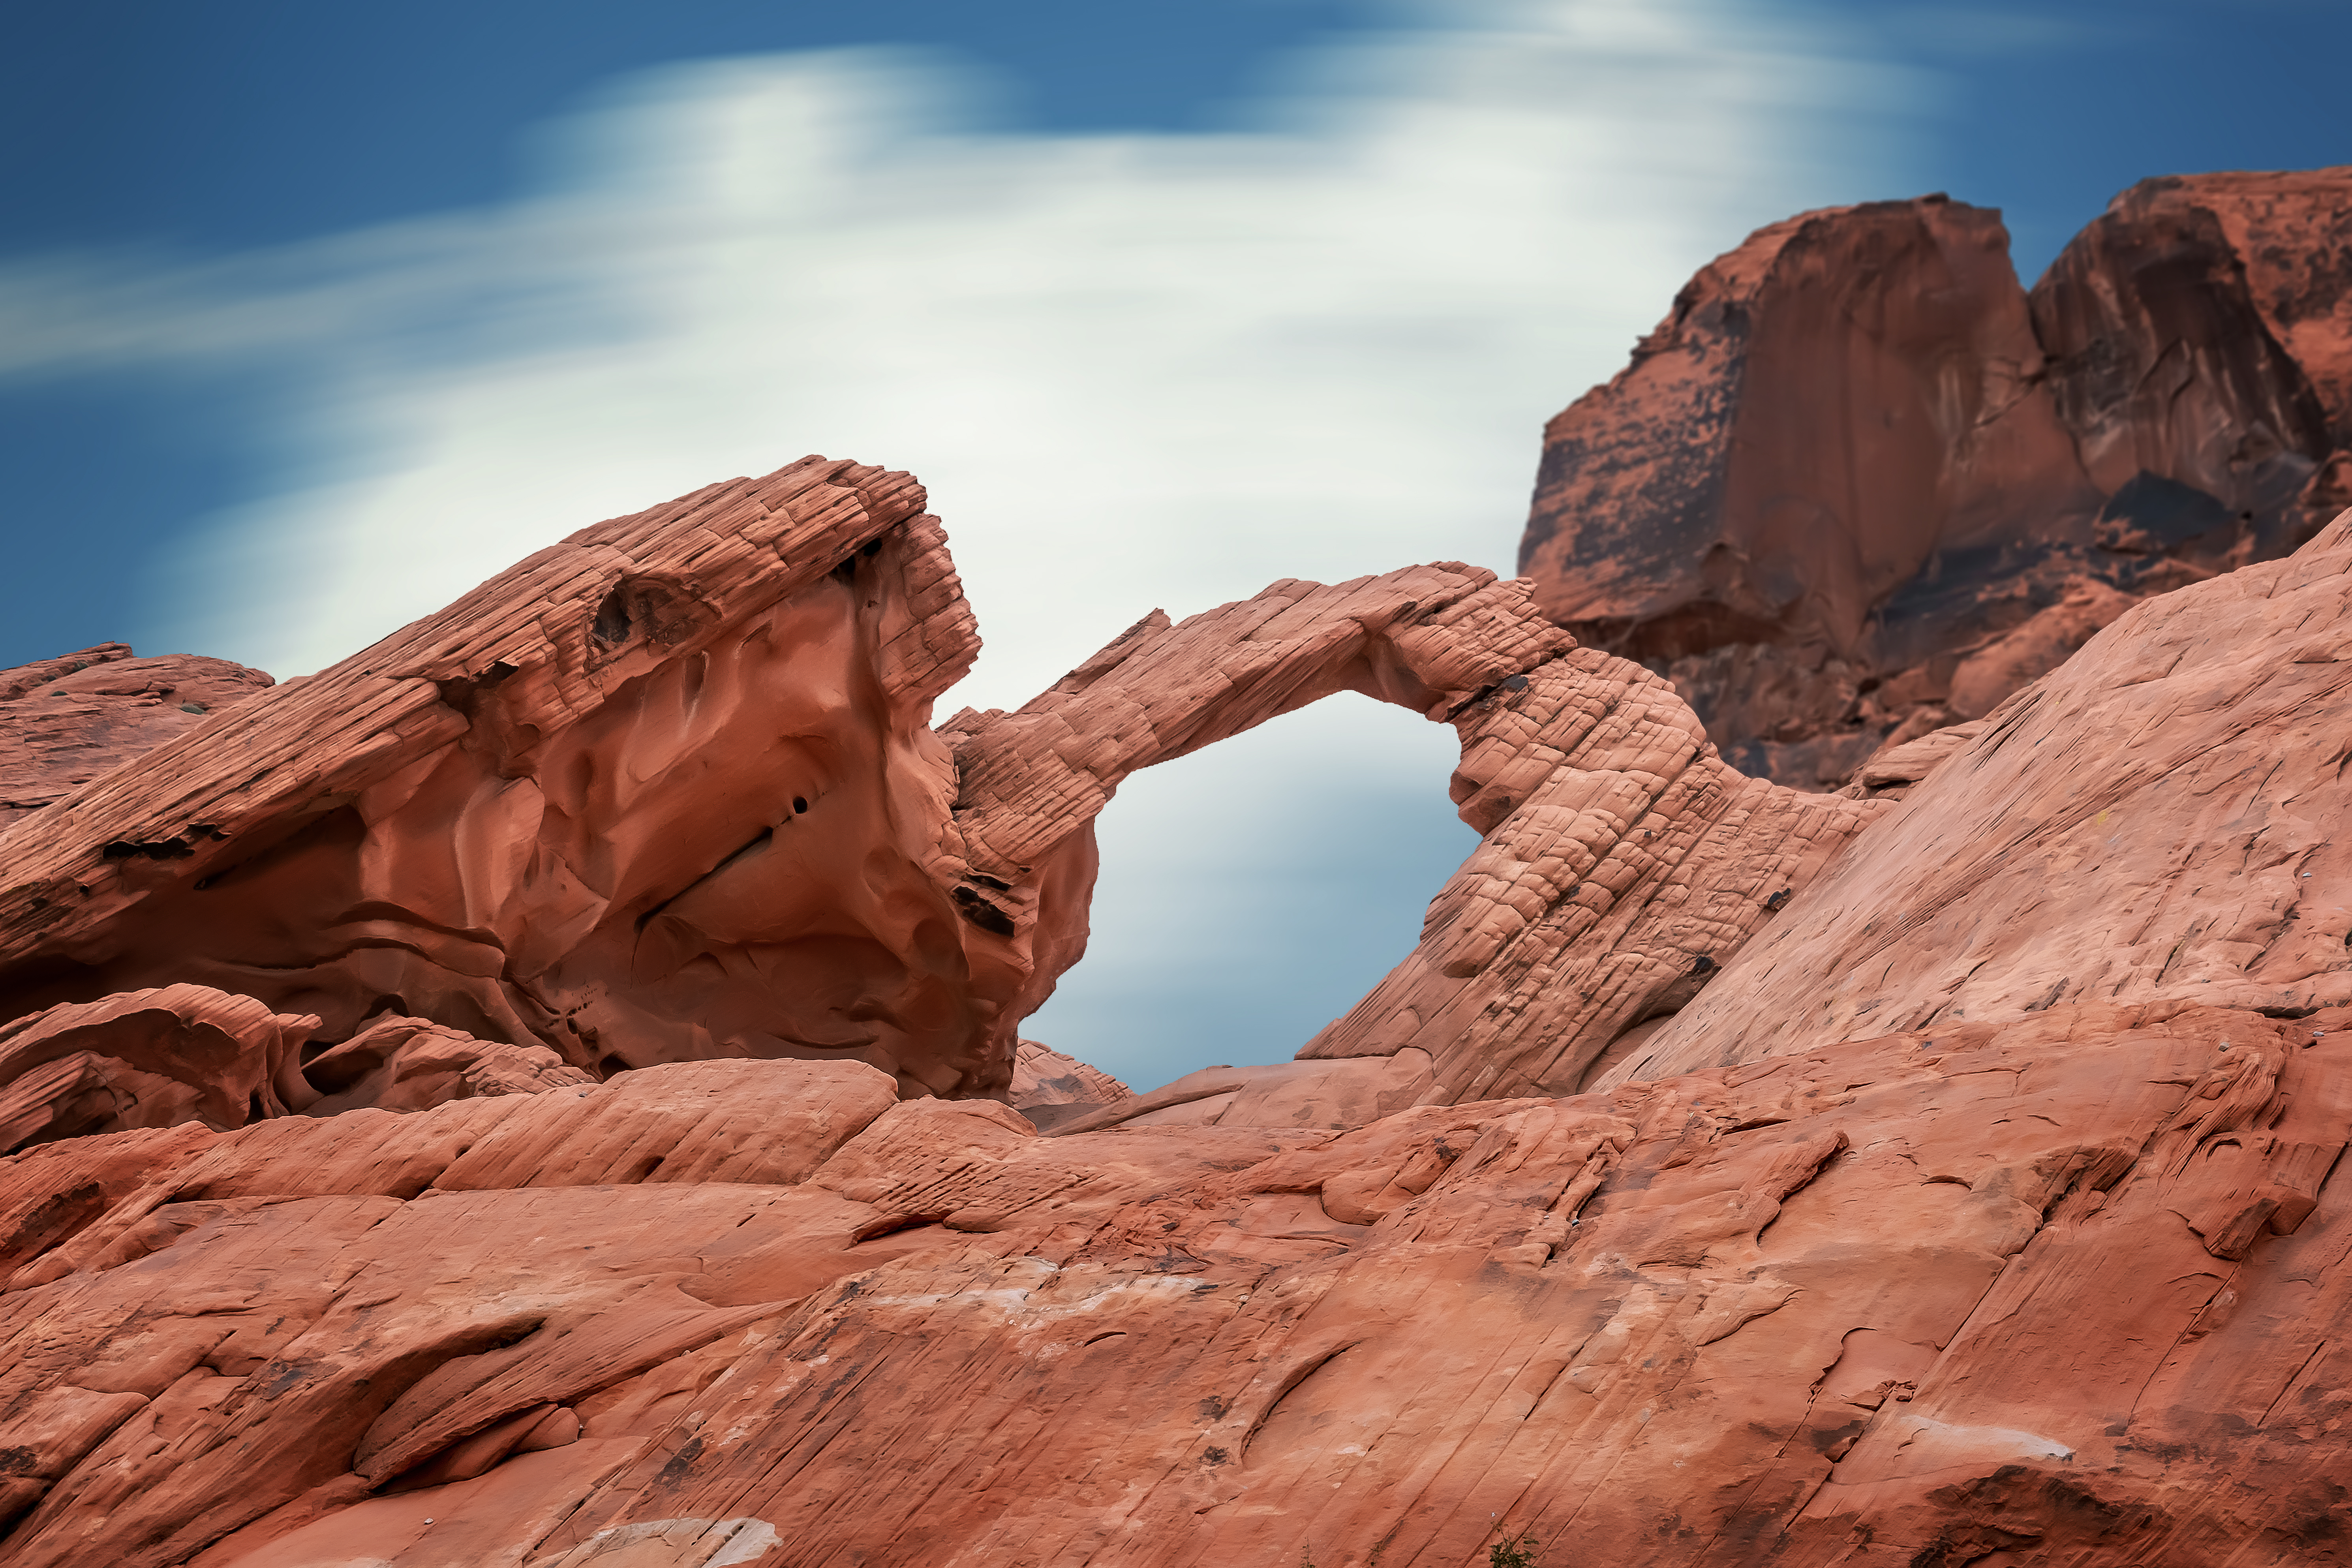
geotagged, nevada, overton, united states, usa, a6500, barren, Clark County, Clark County Nevada, Clark County NV, desert, desolate, isolated, landscape, National Natural Landmark, nature preserve, Nevada Division of State Parks, Nevada Scenic Byway, Nevada State Park, Nevada Tourism, Overton Nevada, Public Recreation, Red Sandstone Formations, remote, rocks, scenic, sightseeing, sony, SONY a6500, SONY Alpha 6500, sony mirrorless, state park, tourism, tourist attraction, travel, travel photography, Vacation Photo, valley of fire, Valley of Fire Road, valley of fire state park, rock, badlands, sky, wilderness, arch, formation, national park, canyon, butte, geology, natural arch, mountain, wadi, escarpment, terrain, outcrop, plateau, fault, aeolian landform, sand